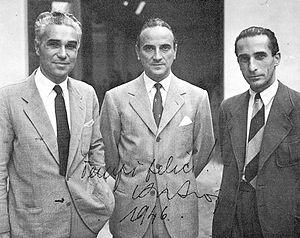
Piero Dusio, appelé également Pietro Dusio était un footballeur, homme d'affaires, constructeur automobile ainsi qu'un pilote de voitures de courses italien.